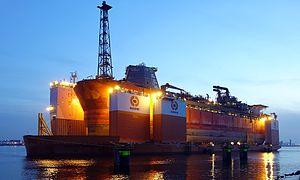
Le Dockwise Vanguard est un navire transporteur de colis lourds, semi-submersible, détenu et exploité par l'armateur néerlandais Dockwise BV. Le Dockwise Vanguard est le plus grand navire de ce type jamais construit et dépasse le Blue Marlin, appartenant au même armement. Il est capable de transporter des cargaisons jusqu'à 110 000 tonnes.